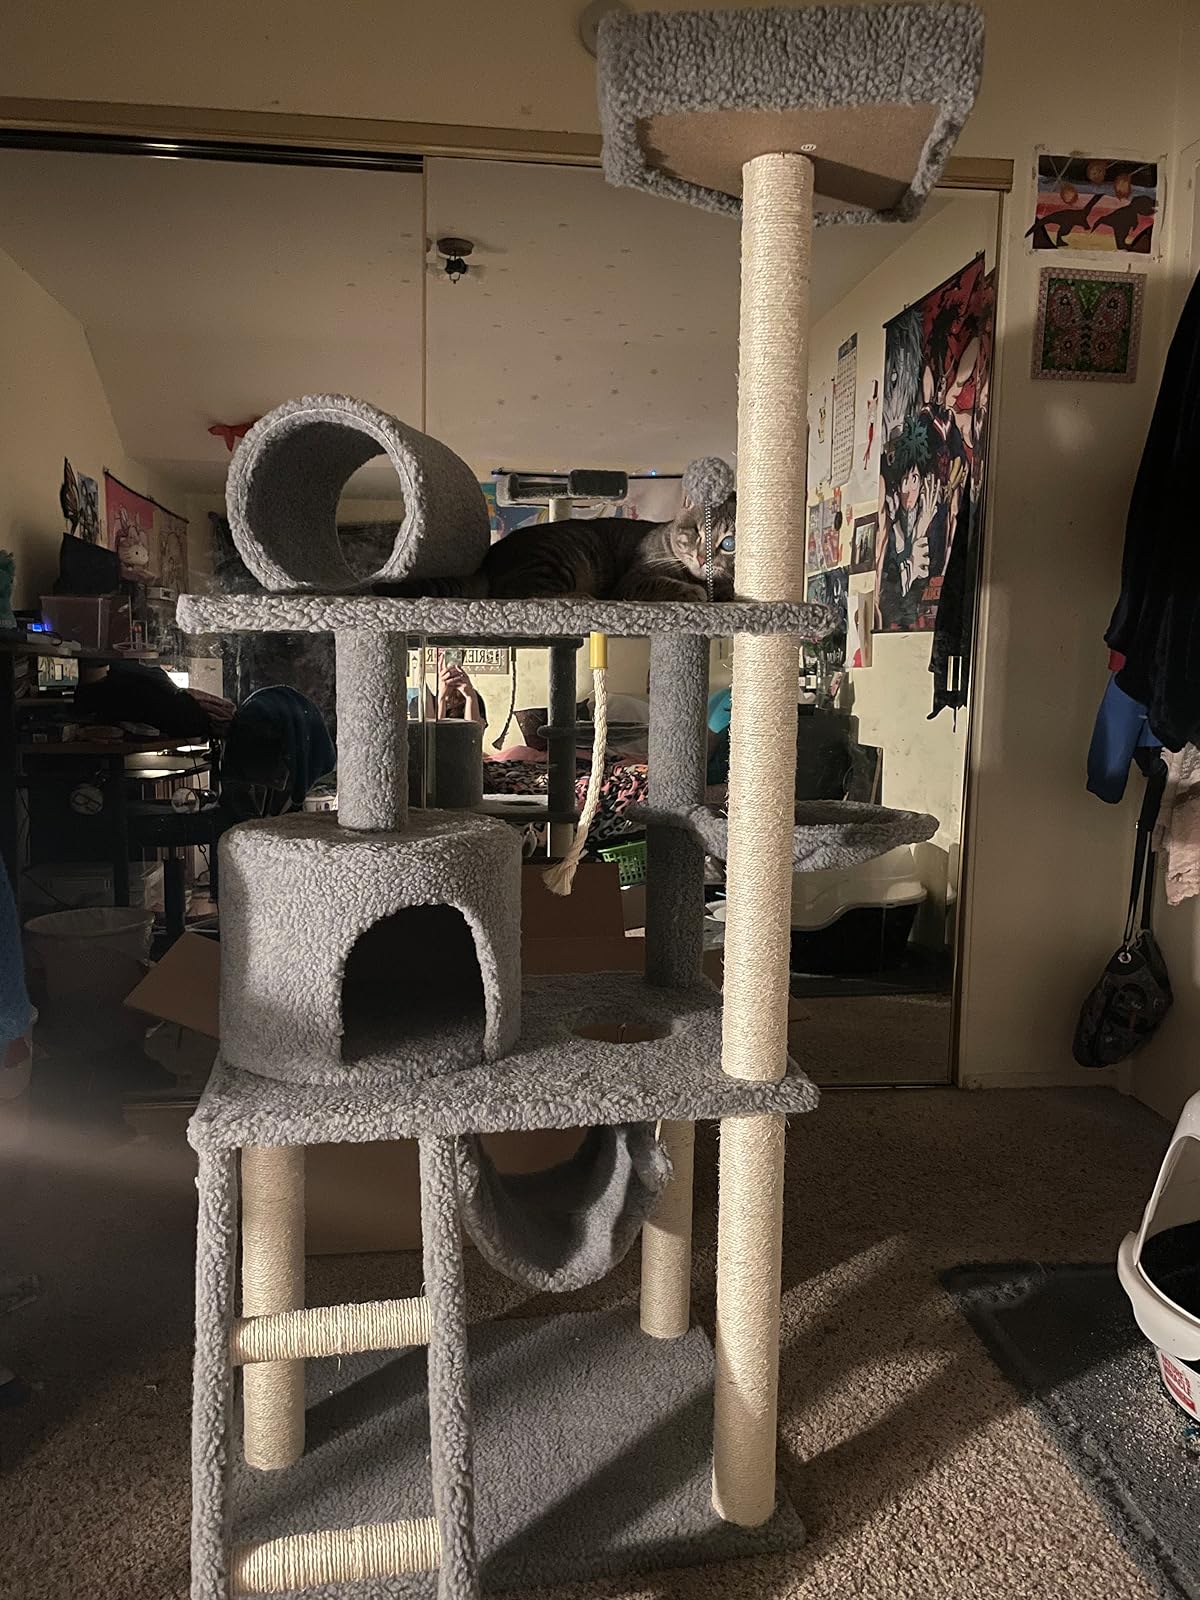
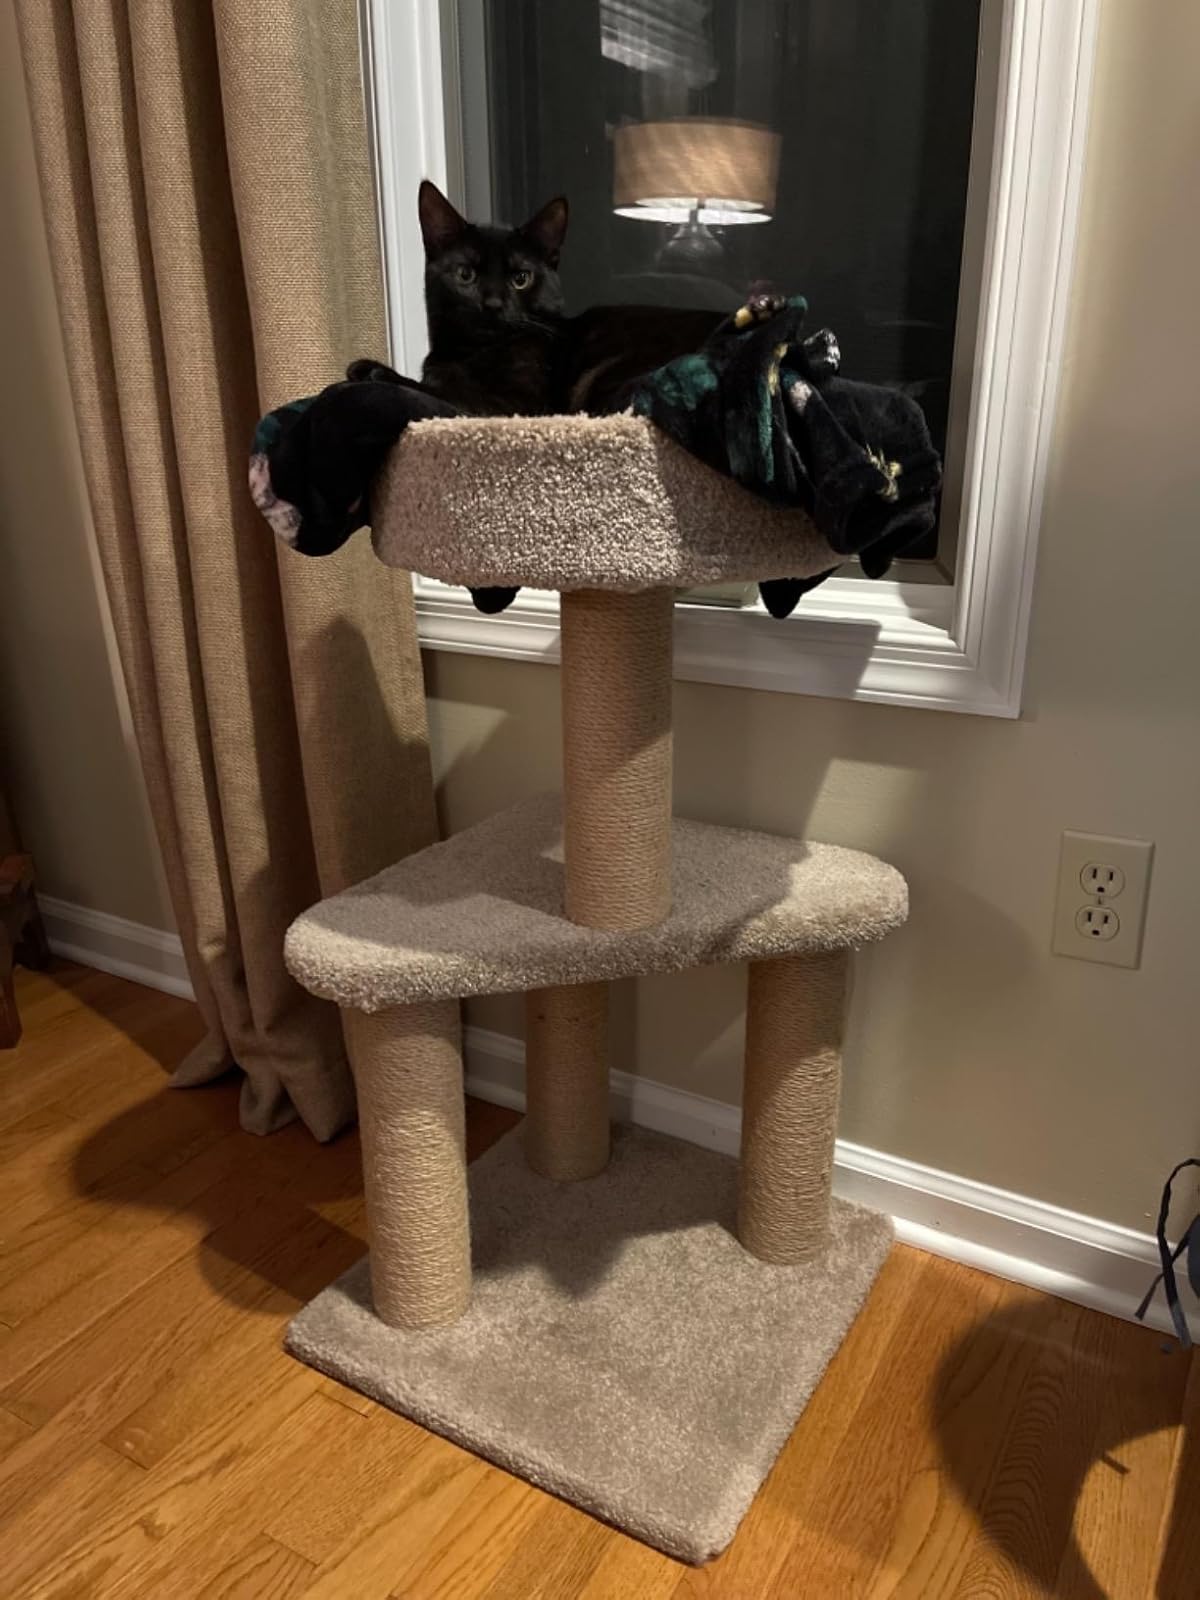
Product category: items_cat tree
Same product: no